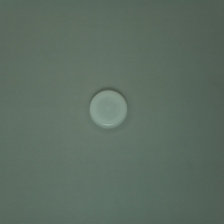
Color: white/transparent
Cap type: standard cap